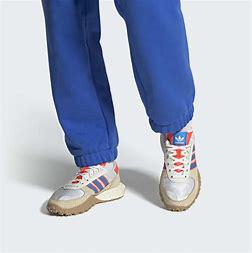
Brand: Adidas
Model: Retropy E5